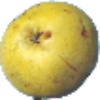
Label: Pear Monster 1